New York State Route 63

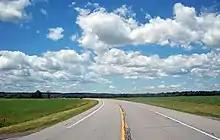
A paved two-lane road curving to the left into the distance through a large grassy area below a blue sky filled with cumulus clouds

Continuing north into the town of Sparta, NY 63 runs along the east side of a wide, rural valley surrounding Canaseraga Creek, with NY 36 and I-390 following the west side. The route eventually reaches the town of Groveland and hamlet of Groveland Station, where NY 258, a connector to NY 36, comes in from the west at the town line. Another long, open stretch brings the route to the vicinity of the village of Mount Morris, where it runs much closer to I-390 and indirectly connects to the expressway by way of NY 408 at Hampton Corners. From this point north, the road becomes busier as NY 63 is the primary route to the village of Geneseo for northbound traffic on I-390 itself, as there is no exit at the point where the expressway crosses under NY 63. I-390 ultimately bypasses Geneseo to the southeast while NY 63 heads north toward the village, briefly joining with U.S. Route 20A (US 20A) and NY 39 just outside the village limits.